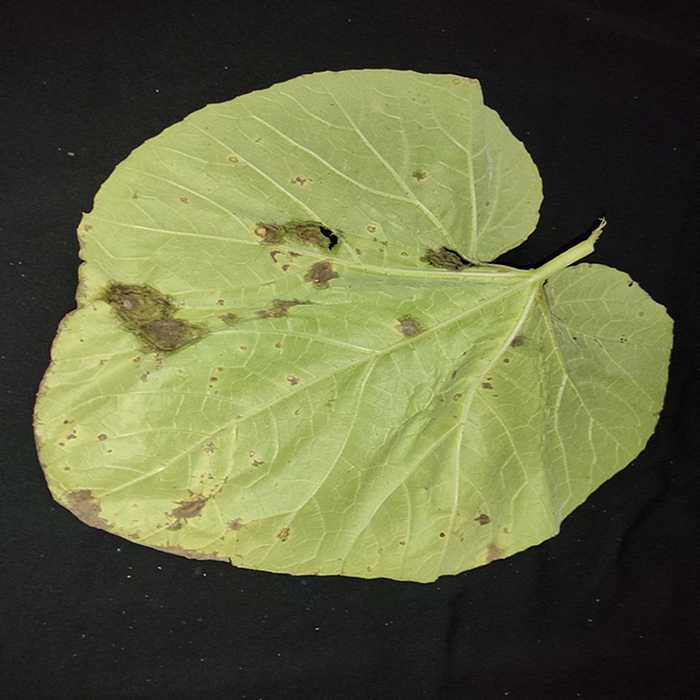
Plant: Bottle gourd
Label: Downey mildew